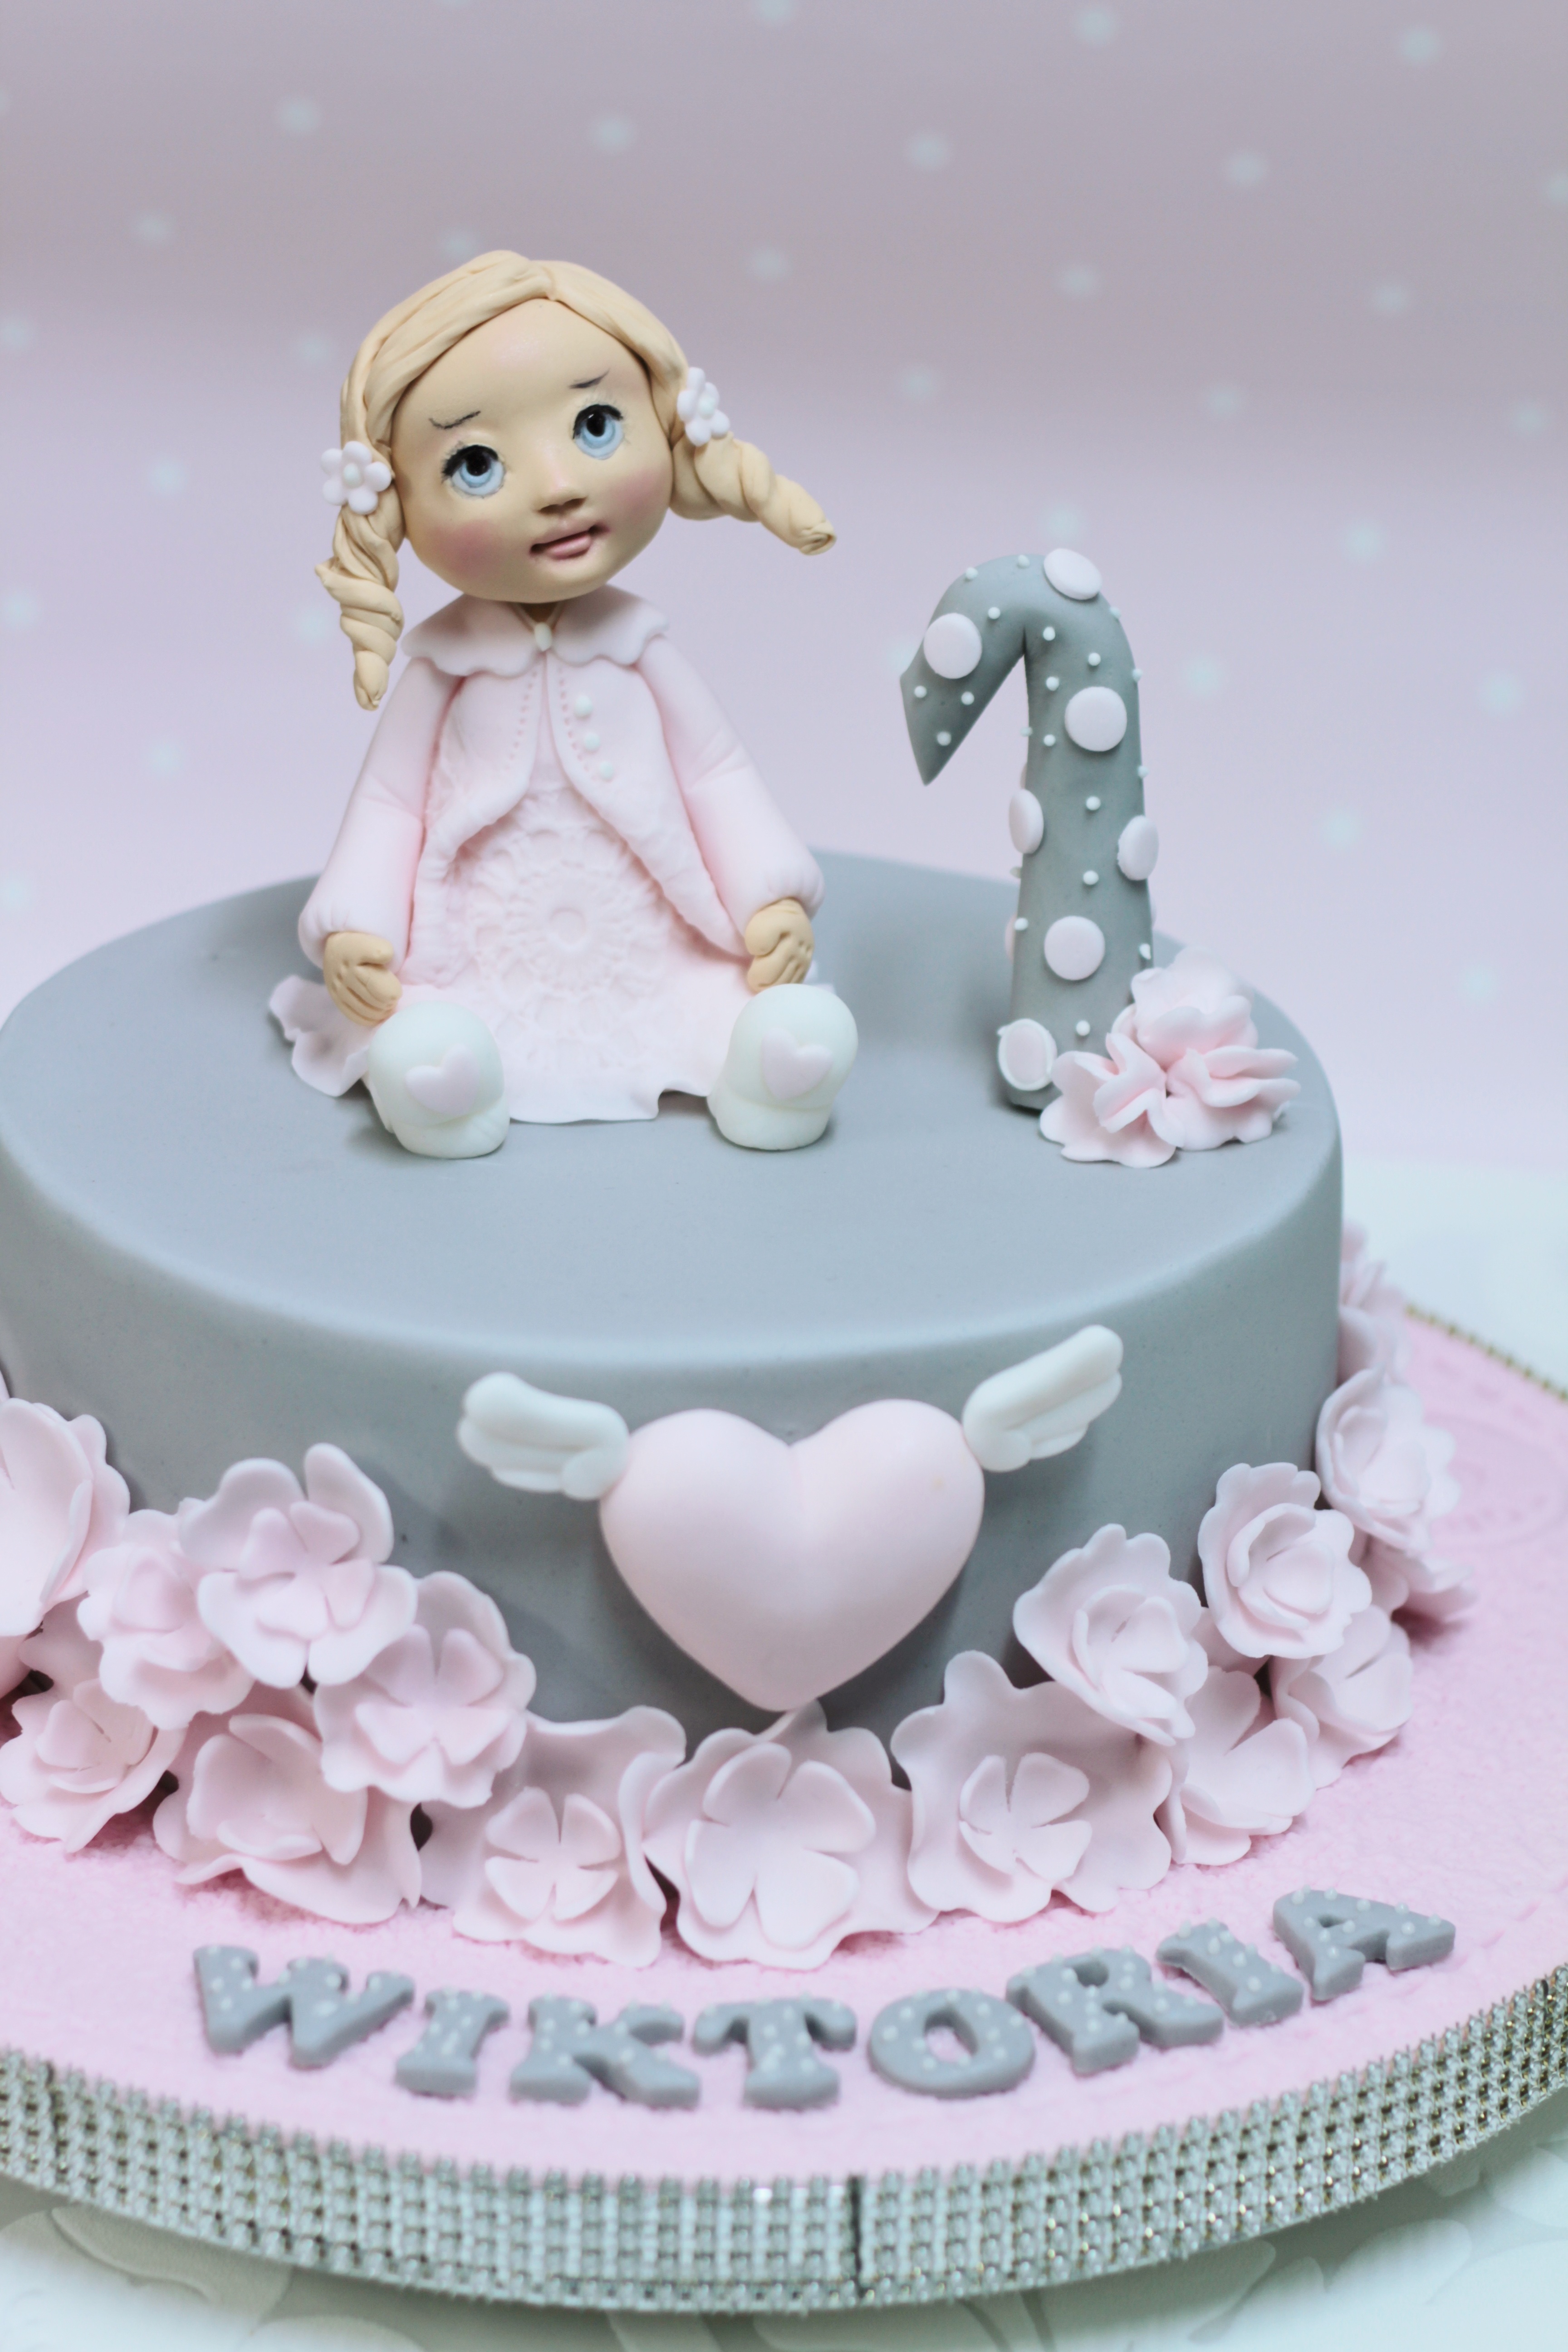
creative, decoration, food, pink, dessert, cuisine, cake, birthday cake, icing, fondant, birthday, baked goods, the art of, wedding cake, torte, sugar paste, girly, buttercream, cake decorating, one year old